HMS Drake (1901)

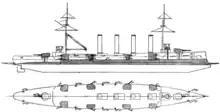
Arrangement of guns and armour of HMS "Drake"

The main armament of the "Drake" class consisted of two breech-loading (BL) 9.2-inch (234 mm) Mk X guns in single turrets, one each fore and aft of the superstructure. Her secondary armament of sixteen BL 6-inch (152 mm) Mk VII guns was arranged in casemates amidships. Eight of these were mounted on the lower deck and were only usable in calm weather. A dozen quick-firing (QF) 12-pounder (76 mm) 12-cwt guns were fitted for defence against torpedo boats. Two additional 12-pounder 8-cwt guns could be dismounted for service ashore. The ships also carried three 3-pounder (47 mm) Hotchkiss guns and two submerged 18-inch (450 mm) torpedo tubes.